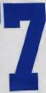
Number: 7